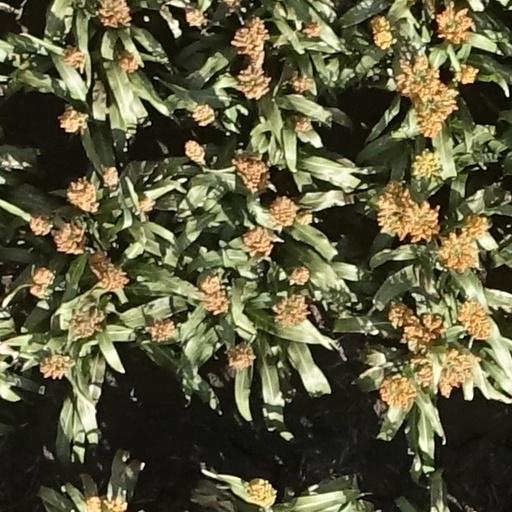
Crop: sorghum